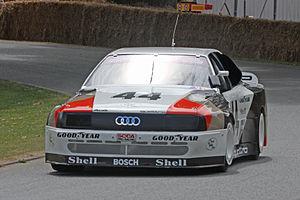
L'Audi 200 est une berline tricorps développée par le constructeur allemand Audi, de 1979 à 1991. Construite sur la base d'une Audi 100, elle naît en septembre 1979 pour concurrencer BMW et Mercedes-Benz sur le marché des berlines haut de gamme. La gamme Audi 200 est la gamme la plus luxueuse proposée par Audi. Exclusivement équipée du 5 cylindres 2,1 litres de la marque, l'Audi 200 première génération obtiendra cependant un succès mitigé, seulement 51 000 exemplaires produits. La deuxième génération, sortie en 1983, connaîtra davantage de succès, notamment grâce à une déclinaison en break à partir de 1984, une version Quattro 20V aux performances exceptionnelles et quelques prestigieuses apparitions en compétition automobile.